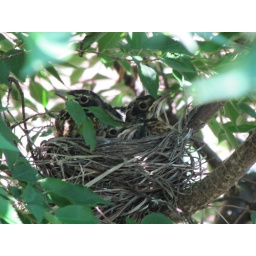
this nest was in a small tree right outside uncle don's front door